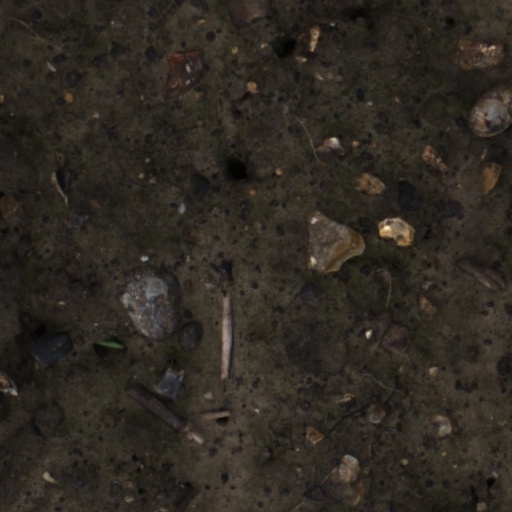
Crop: wheat